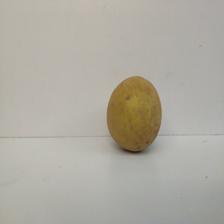
Size: Large